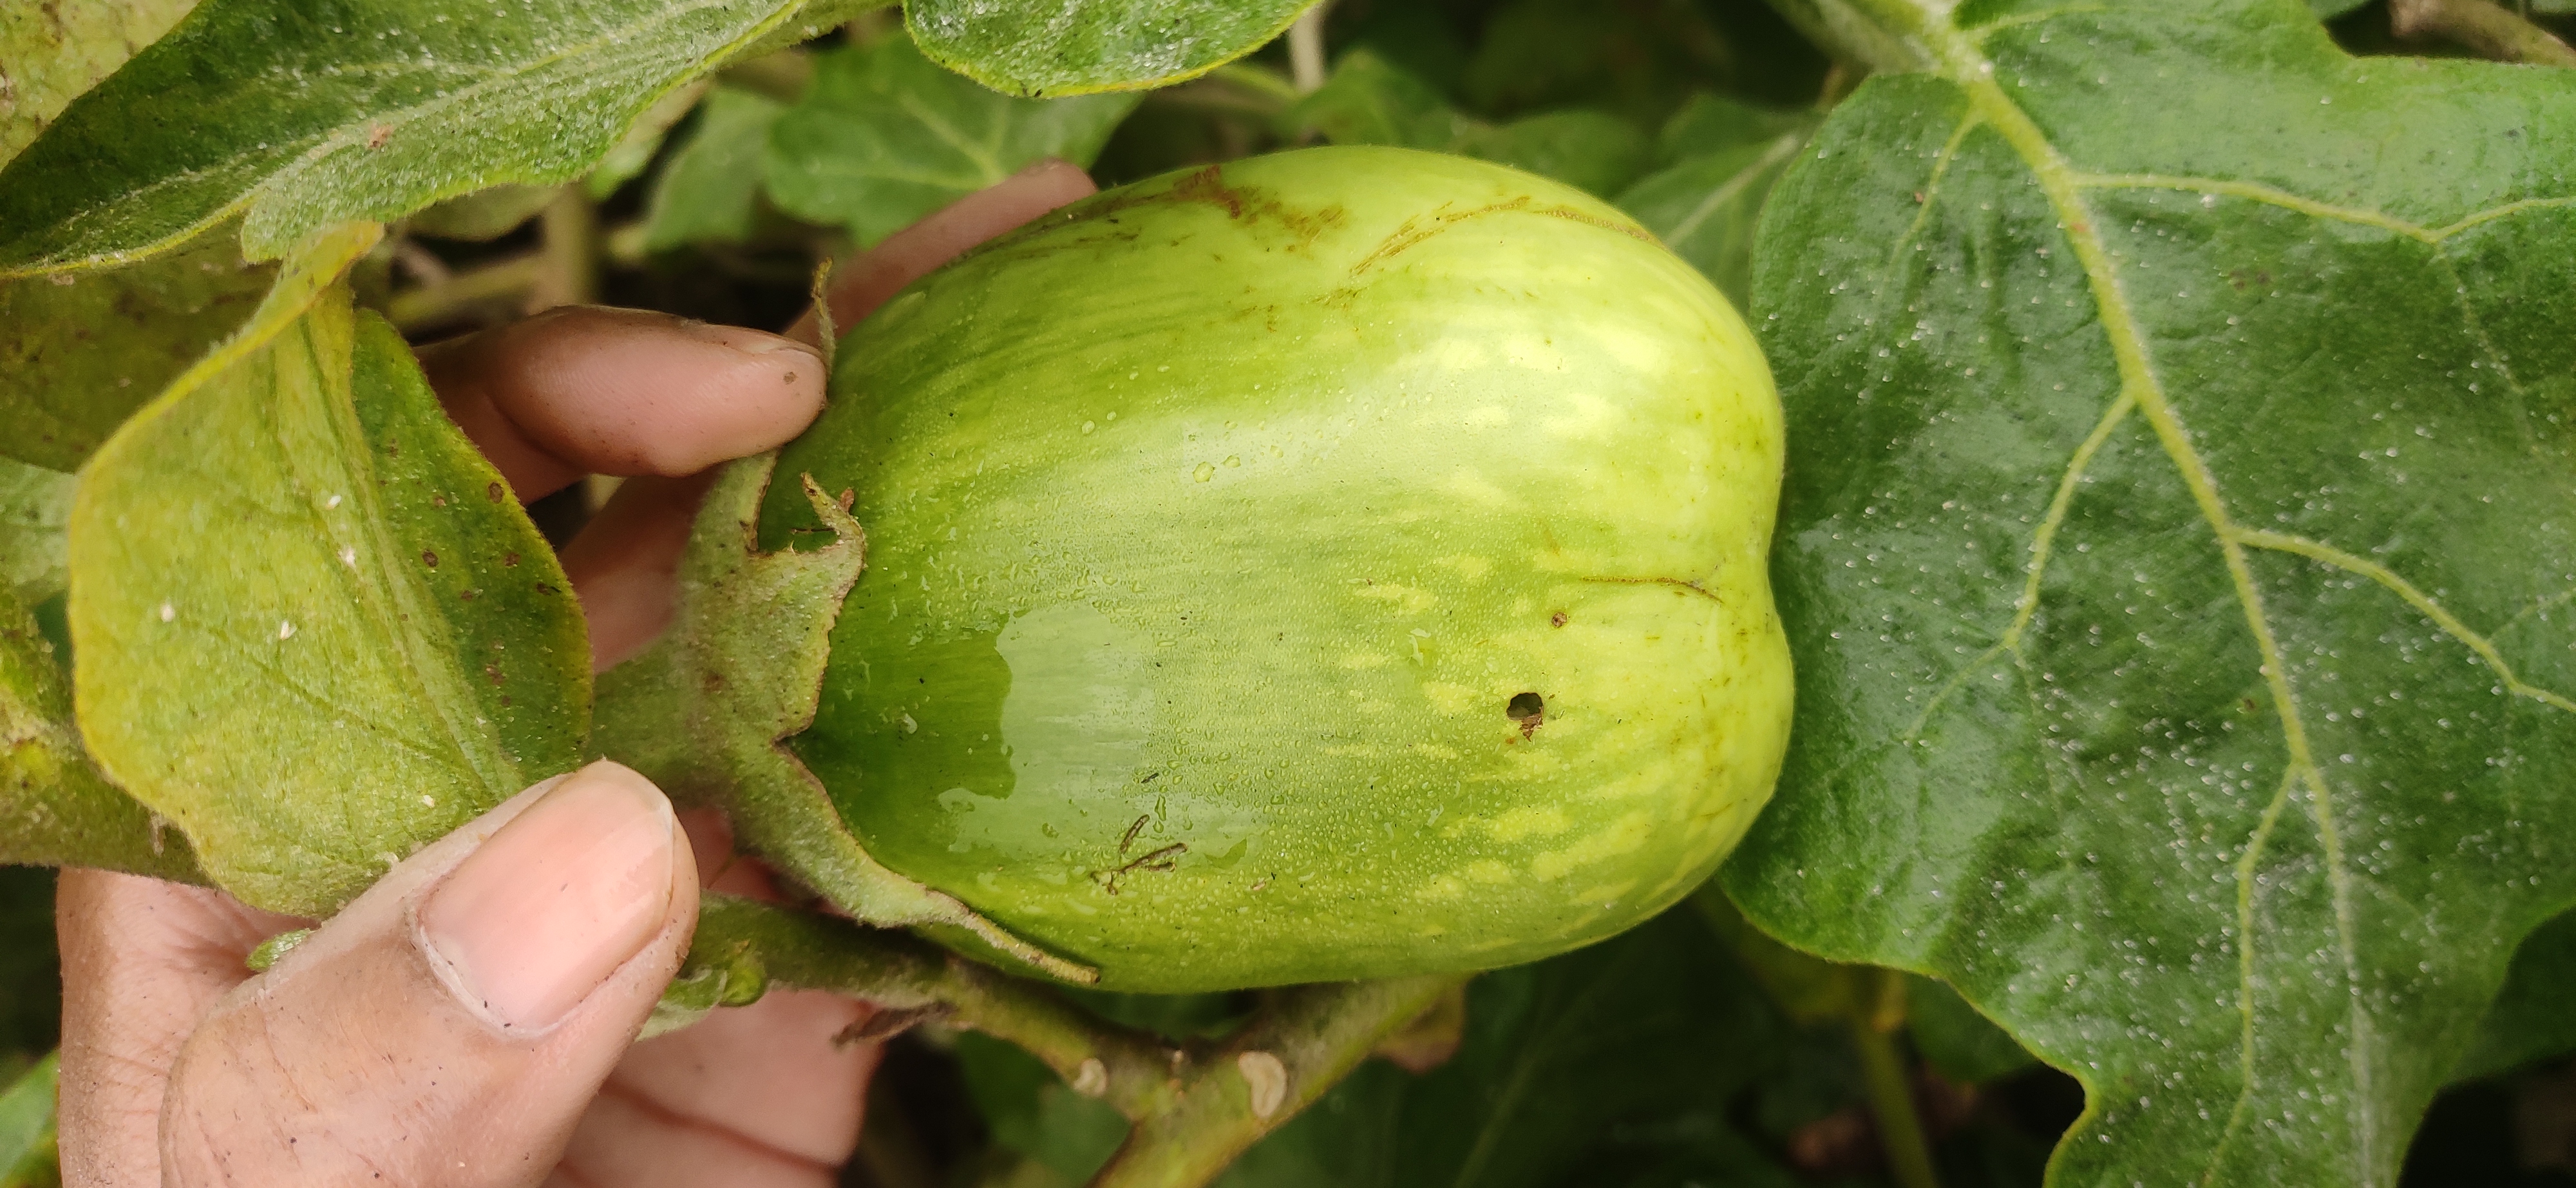
Label: Shoot and Fruit Borer